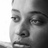
Emotion: sad